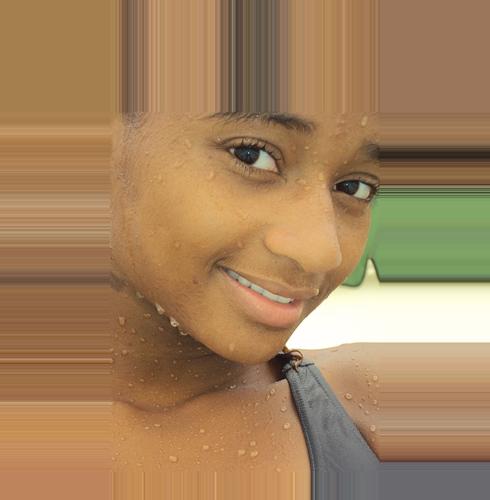
Age: 14